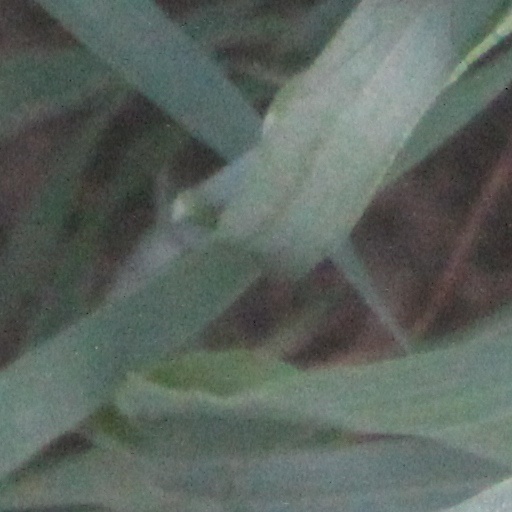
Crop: wheat